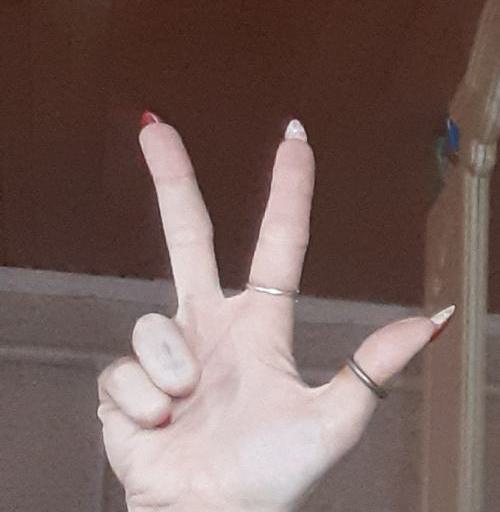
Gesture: three2